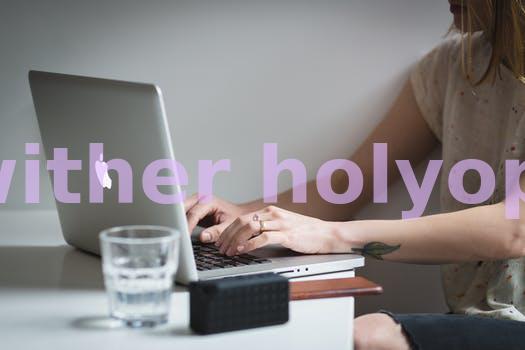
Label: Watermark